Basilica of Saint Anthony of Padua

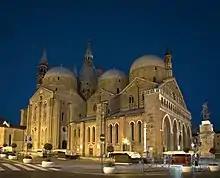
The Basilica of Sant'Antonio di Padova.

The Pontifical Basilica of Saint Anthony of Padua is a Catholic church and minor basilica in Padua, Veneto, Northern Italy, dedicated to St. Anthony of Padua.